Step pyramid

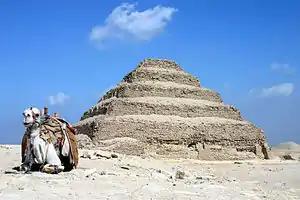
Pyramid of Djoser in 2010

The earliest Egyptian pyramids were step pyramids. In the First Dynasty at Saqqara, a large step pyramid like structure was found within the interior of Mastaba 3808 dating to the reign of the pharaoh Anedjib. Egyptologist Walter B Emery found other mastabas of this late 1st Dynasty period that may have been of similar design in which several inscriptions depicting step pyramids during this era are also found, mostly credited to Anedjib's successor Qa'a. The first recognized step pyramid, however, dates to the beginning of the Third Dynasty attributed to the pharaoh Djoser. Though Egyptologists often credit his vizier Imhotep as its architect, the Dynastic Egyptians themselves, contemporaneously or in numerous later Dynastic writings about the character, did not credit him with either the designing of the Pyramid of Djoser or the invention of stone architecture. Djoser's pyramid was first built as a square mastaba like structure, which as a rule were known to otherwise be rectangular, and expanded several times by way of a series of accretion layers to produce the stepped pyramid structure we see today. Later pharaohs, including Sekhemkhet and possibly Khaba, built similar structures, known as the Buried Pyramid and the Layer Pyramid, respectively.